Coal measures

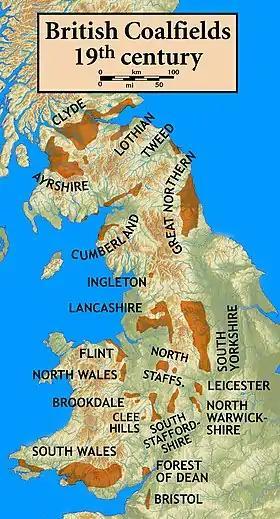
British coalfields in the 19th century

In lithostratigraphy, coal measures are coal-bearing strata, with the term typically applied to European units of the Upper Carboniferous System.